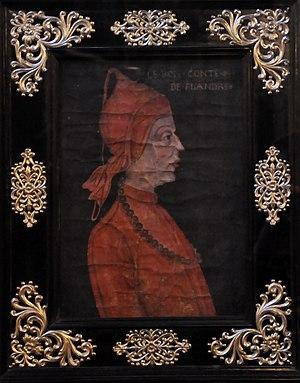
Charles Iᵉʳ de Flandre, dit Charles le Bon, né vers 1083 à Odense et mort le 2 mars 1127 à Bruges, est comte de Flandre de 1119 à 1127. Très populaire pour les mesures prises en faveur des pauvres, il est assassiné par ceux dont les intérêts sont menacés. Considéré comme « martyr et saint » par le peuple dès après sa mort, il est formellement béatifié en 1883 par Léon XIII.